Augartenbrücke

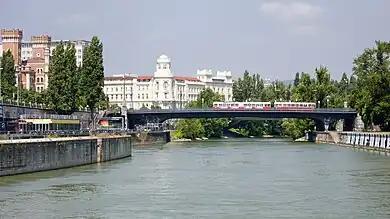
The Augartenbrücke from the southeast; at left, the Rossauer Barracks in the 9th district.

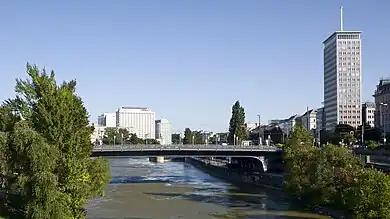
The Augartenbrücke from the northwest; at right the 1st district with the Ringturm.

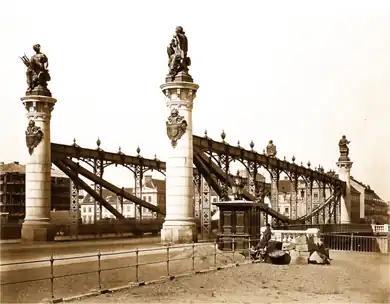
The opening of the new Augartenbrücke in 1873.

The Augartenbrücke is a bridge that crosses the Donaukanal in Vienna, which connects the 9th district (Alsergrund) and the 1st district (Innere Stadt) on the southwest side of the canal with the 2nd district, Leopoldstadt, on the northeast side. There has been a bridge on the site since 1782.